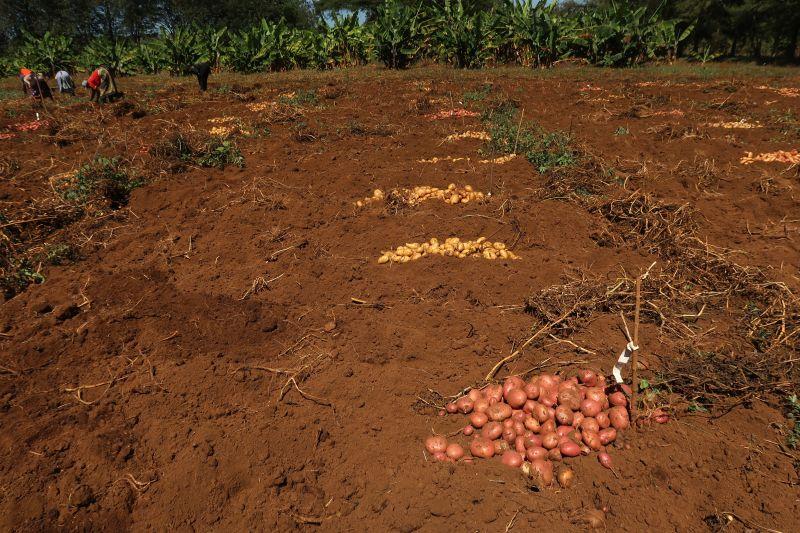
Wakulima wamekusanya viazi walivyo vuna na kuviweka kwa pamoja shambani, hii inasaidia kuhifadhi viazi kwa usalama na kuongeza thamani yake ya kibiashara.